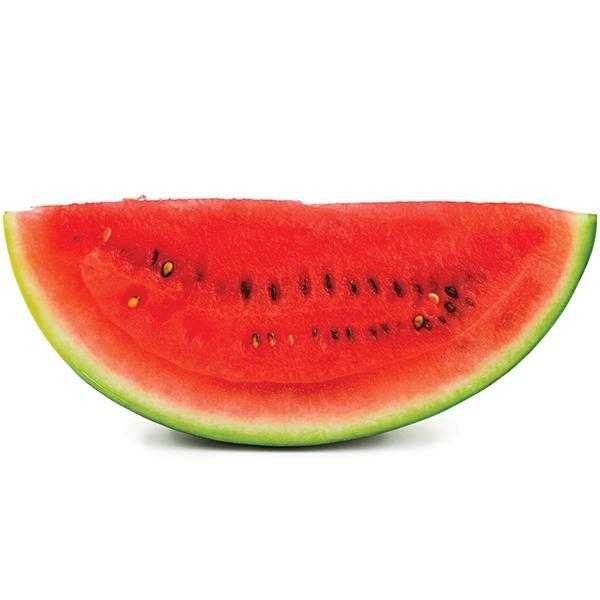
Label: Watermelon